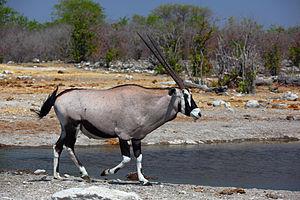
Un Oryx gazelle, male (Oryx gazella) au trou d'eau ""Kalkheuwel Bore Hole"", dans le Parc national d'Etosha, en Namibie. Polski: Oryks południowy (Oryx gazella), samiec, Park Narodowy Etoszy, Namibia Türkçe: Resimde erkeği görülen gemsbok (Oryx gazella), oryx cinsinden iri bir antilop türüdür. Adı Afrikaner dilinde ""çengel boynuzlu keçi"" anlamına gelir. Bir erkeğin yönettiği 10 ilâ 40 hayvandan oluşan sürüler halinde gezen gemsboklar genelde zebra, ceylan ve başka antilop türleriyle karışık sürüler oluştururlar."